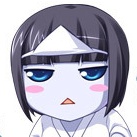
Portrait style: Anime Portrait